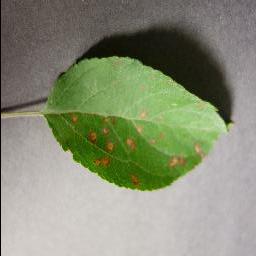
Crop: apple
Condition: cedar_rust